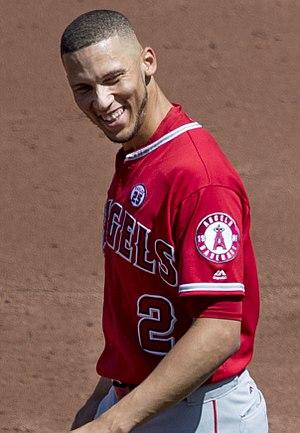
Andrelton Simmons est un joueur d'arrêt-court des Angels de Los Angeles de la Ligue majeure de baseball.
La saison 2017 des Angels de Los Angeles est la 57ᵉ saison en Ligue majeure de baseball pour cette franchise.